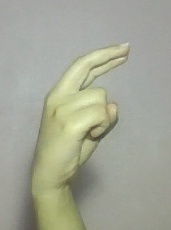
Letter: zay